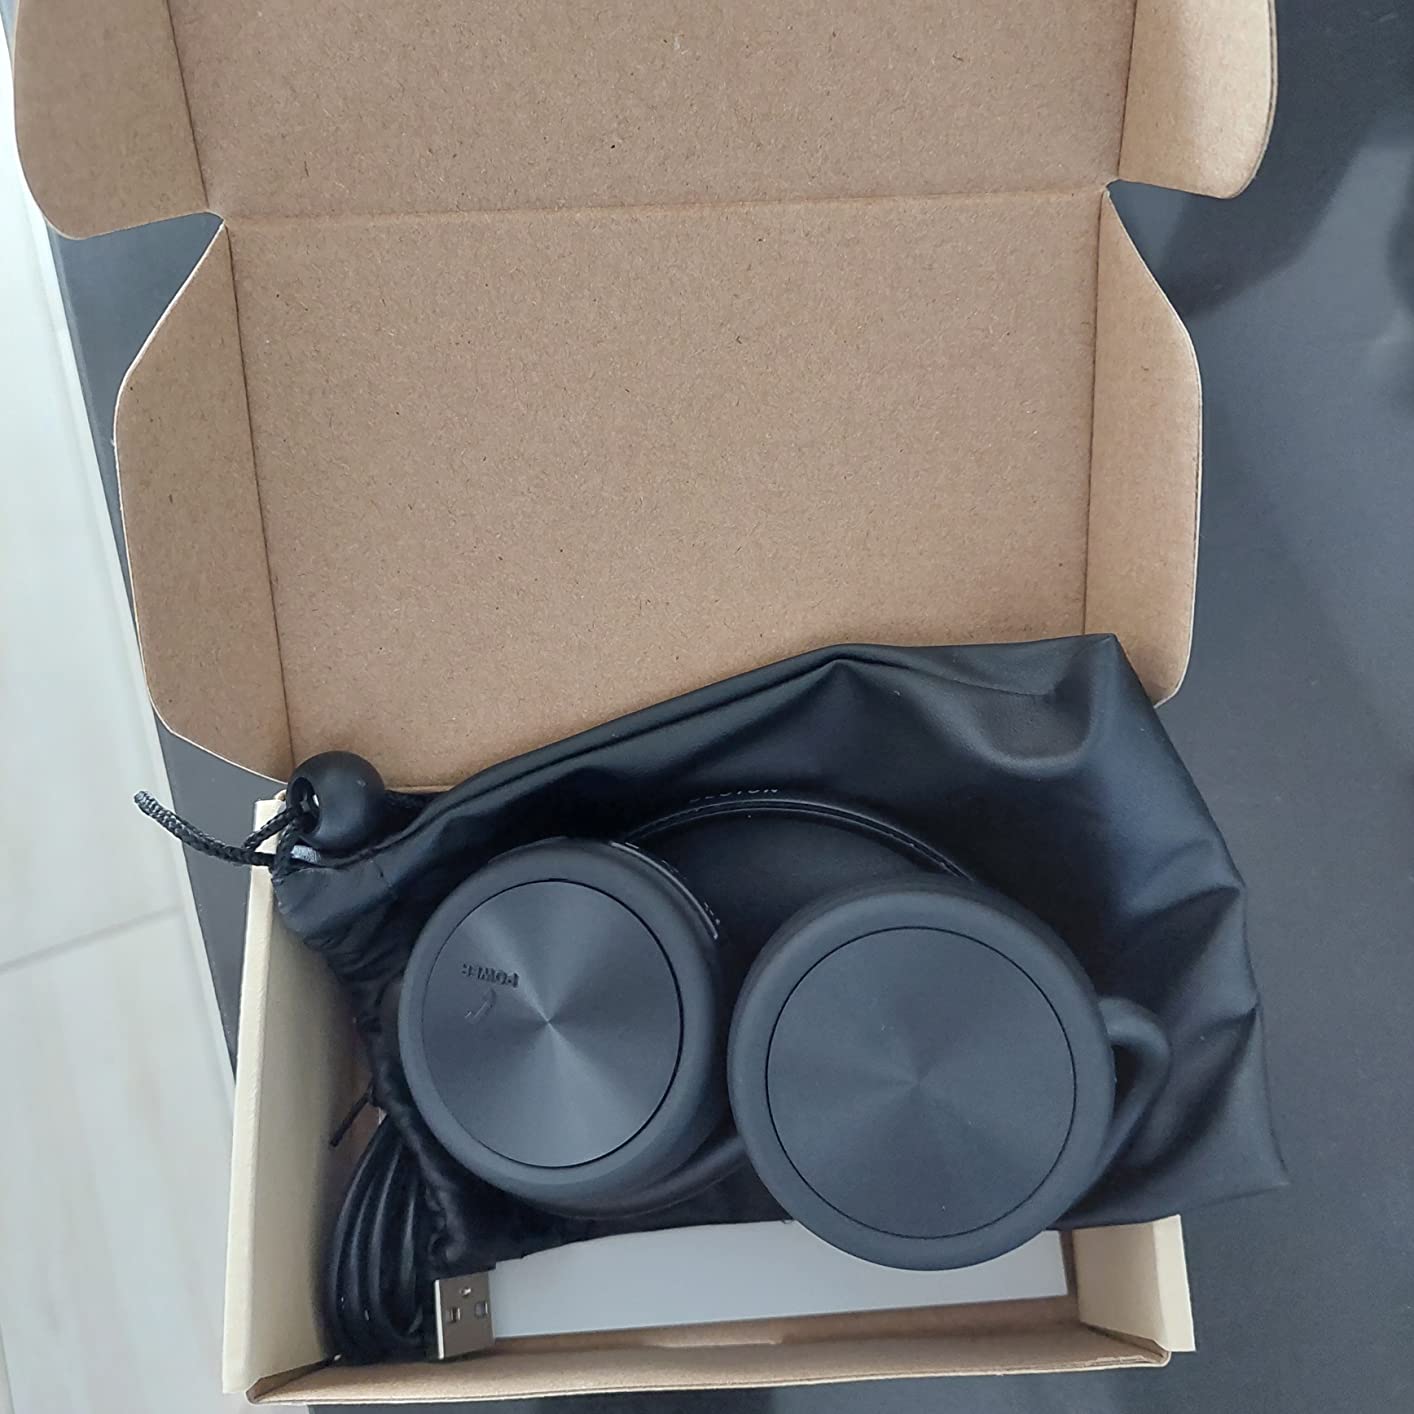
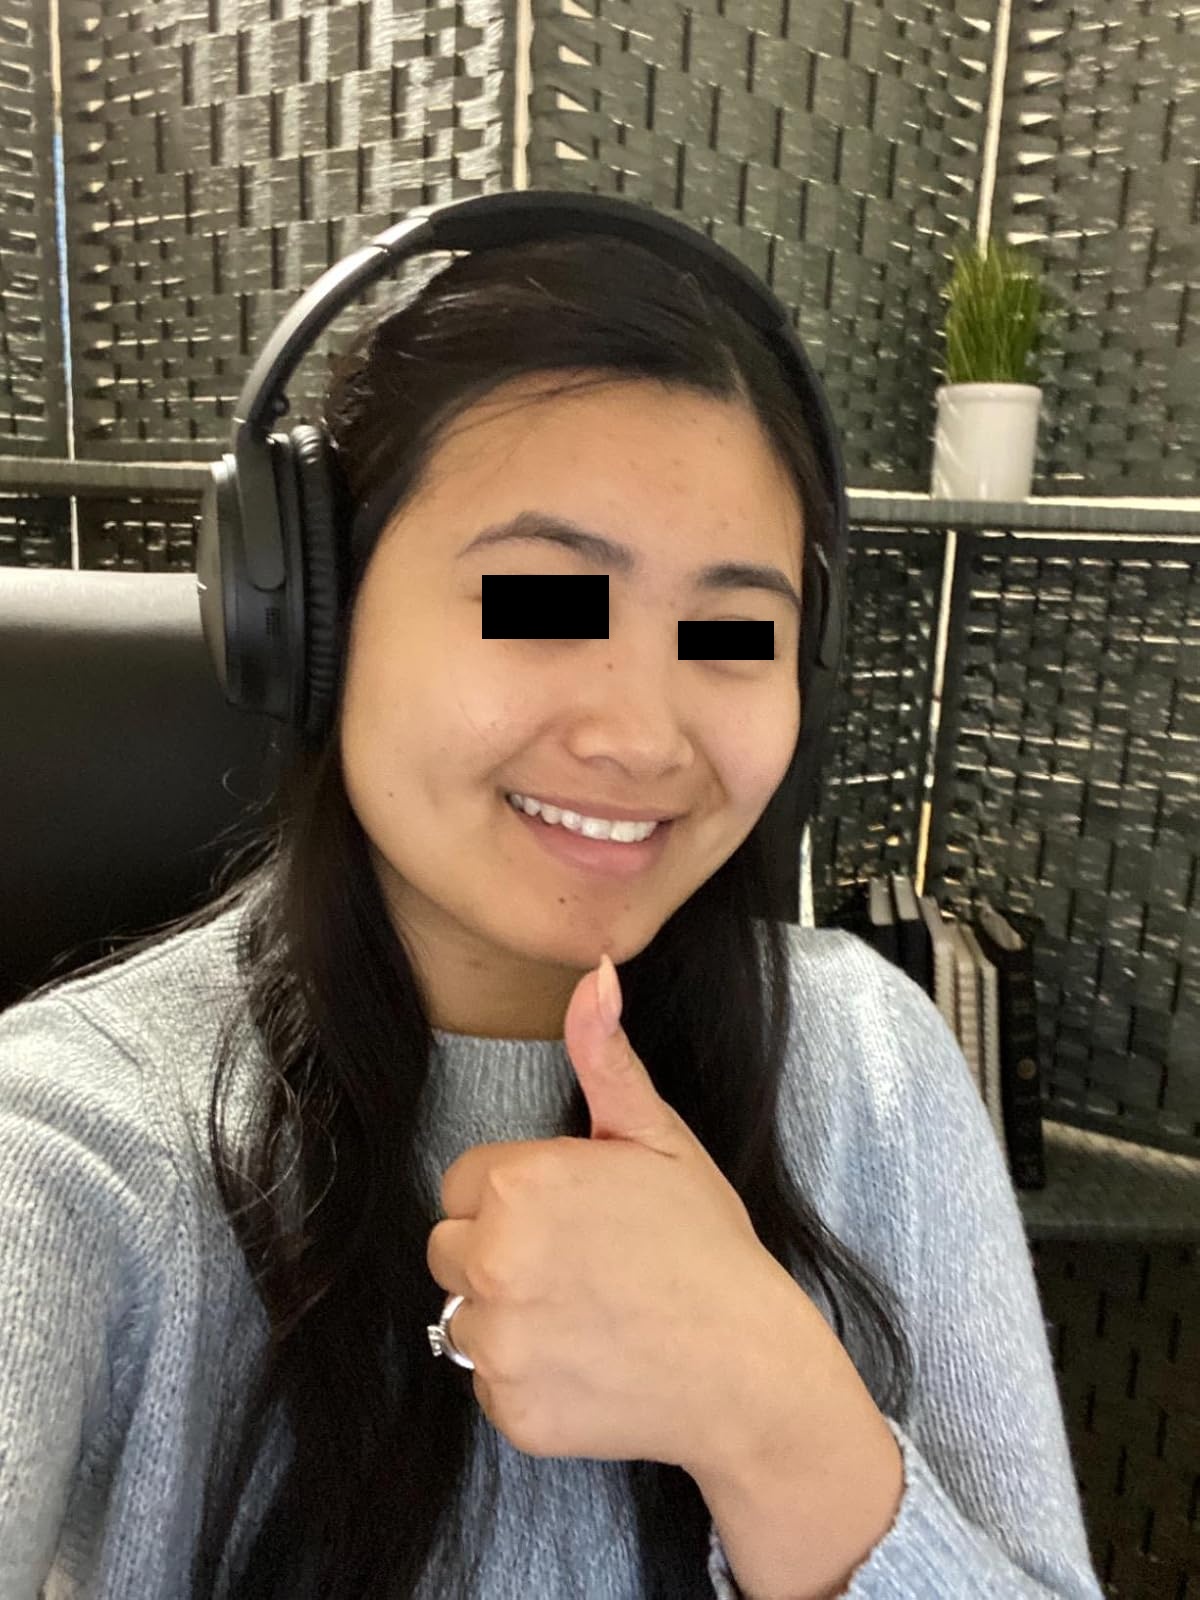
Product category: headphones
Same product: no